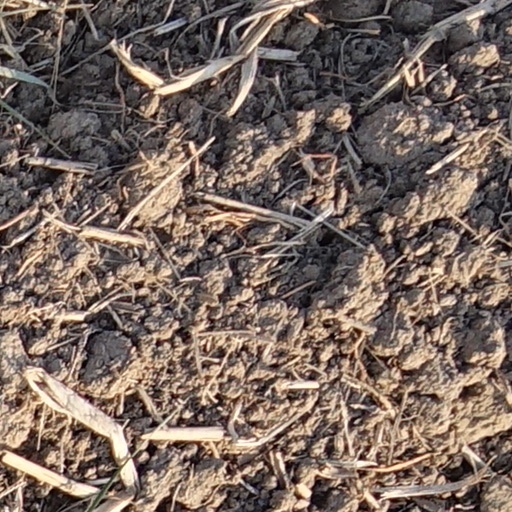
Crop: wheat